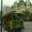
Label: streetcar